International Women's Day

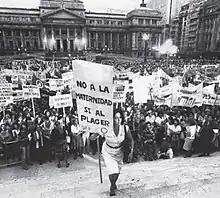
María Elena Oddone holding a banner, on International Women's Day in 1984 in Argentina. The banner says "No to motherhood, yes to pleasure"

International Women's Day remained predominantly a communist holiday until circa 1967 when it was taken up by second-wave feminists. The day re-emerged as a day of activism, and is sometimes known in Europe as the "Women's International Day of Struggle". In the 1970s and 1980s, women's groups were joined by leftists and labor organizations in calling for equal pay, equal economic opportunity, equal legal rights, reproductive rights, subsidized child care, and the prevention of violence against women.